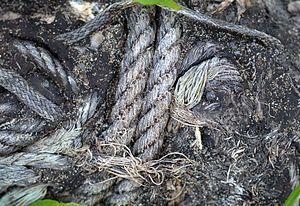
Cordage de pêche et morceaux de filets englués dans du pétrole. photographié (2011-07-27) dans un petit ""estuaire"" d'un ruisseau donnant sur la ""plage de la Palue"", Près du Cap de la chèvre, sur la presqu'île de Crozon (Bretagne, France)
La notion de « déchets en mer » ou « déchets marins » ou « débris marins » regroupe :